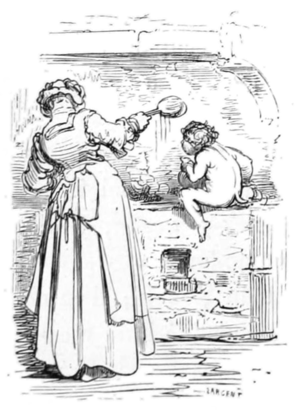
Le kobold est une créature légendaire du folklore et de la mythologie germanique.